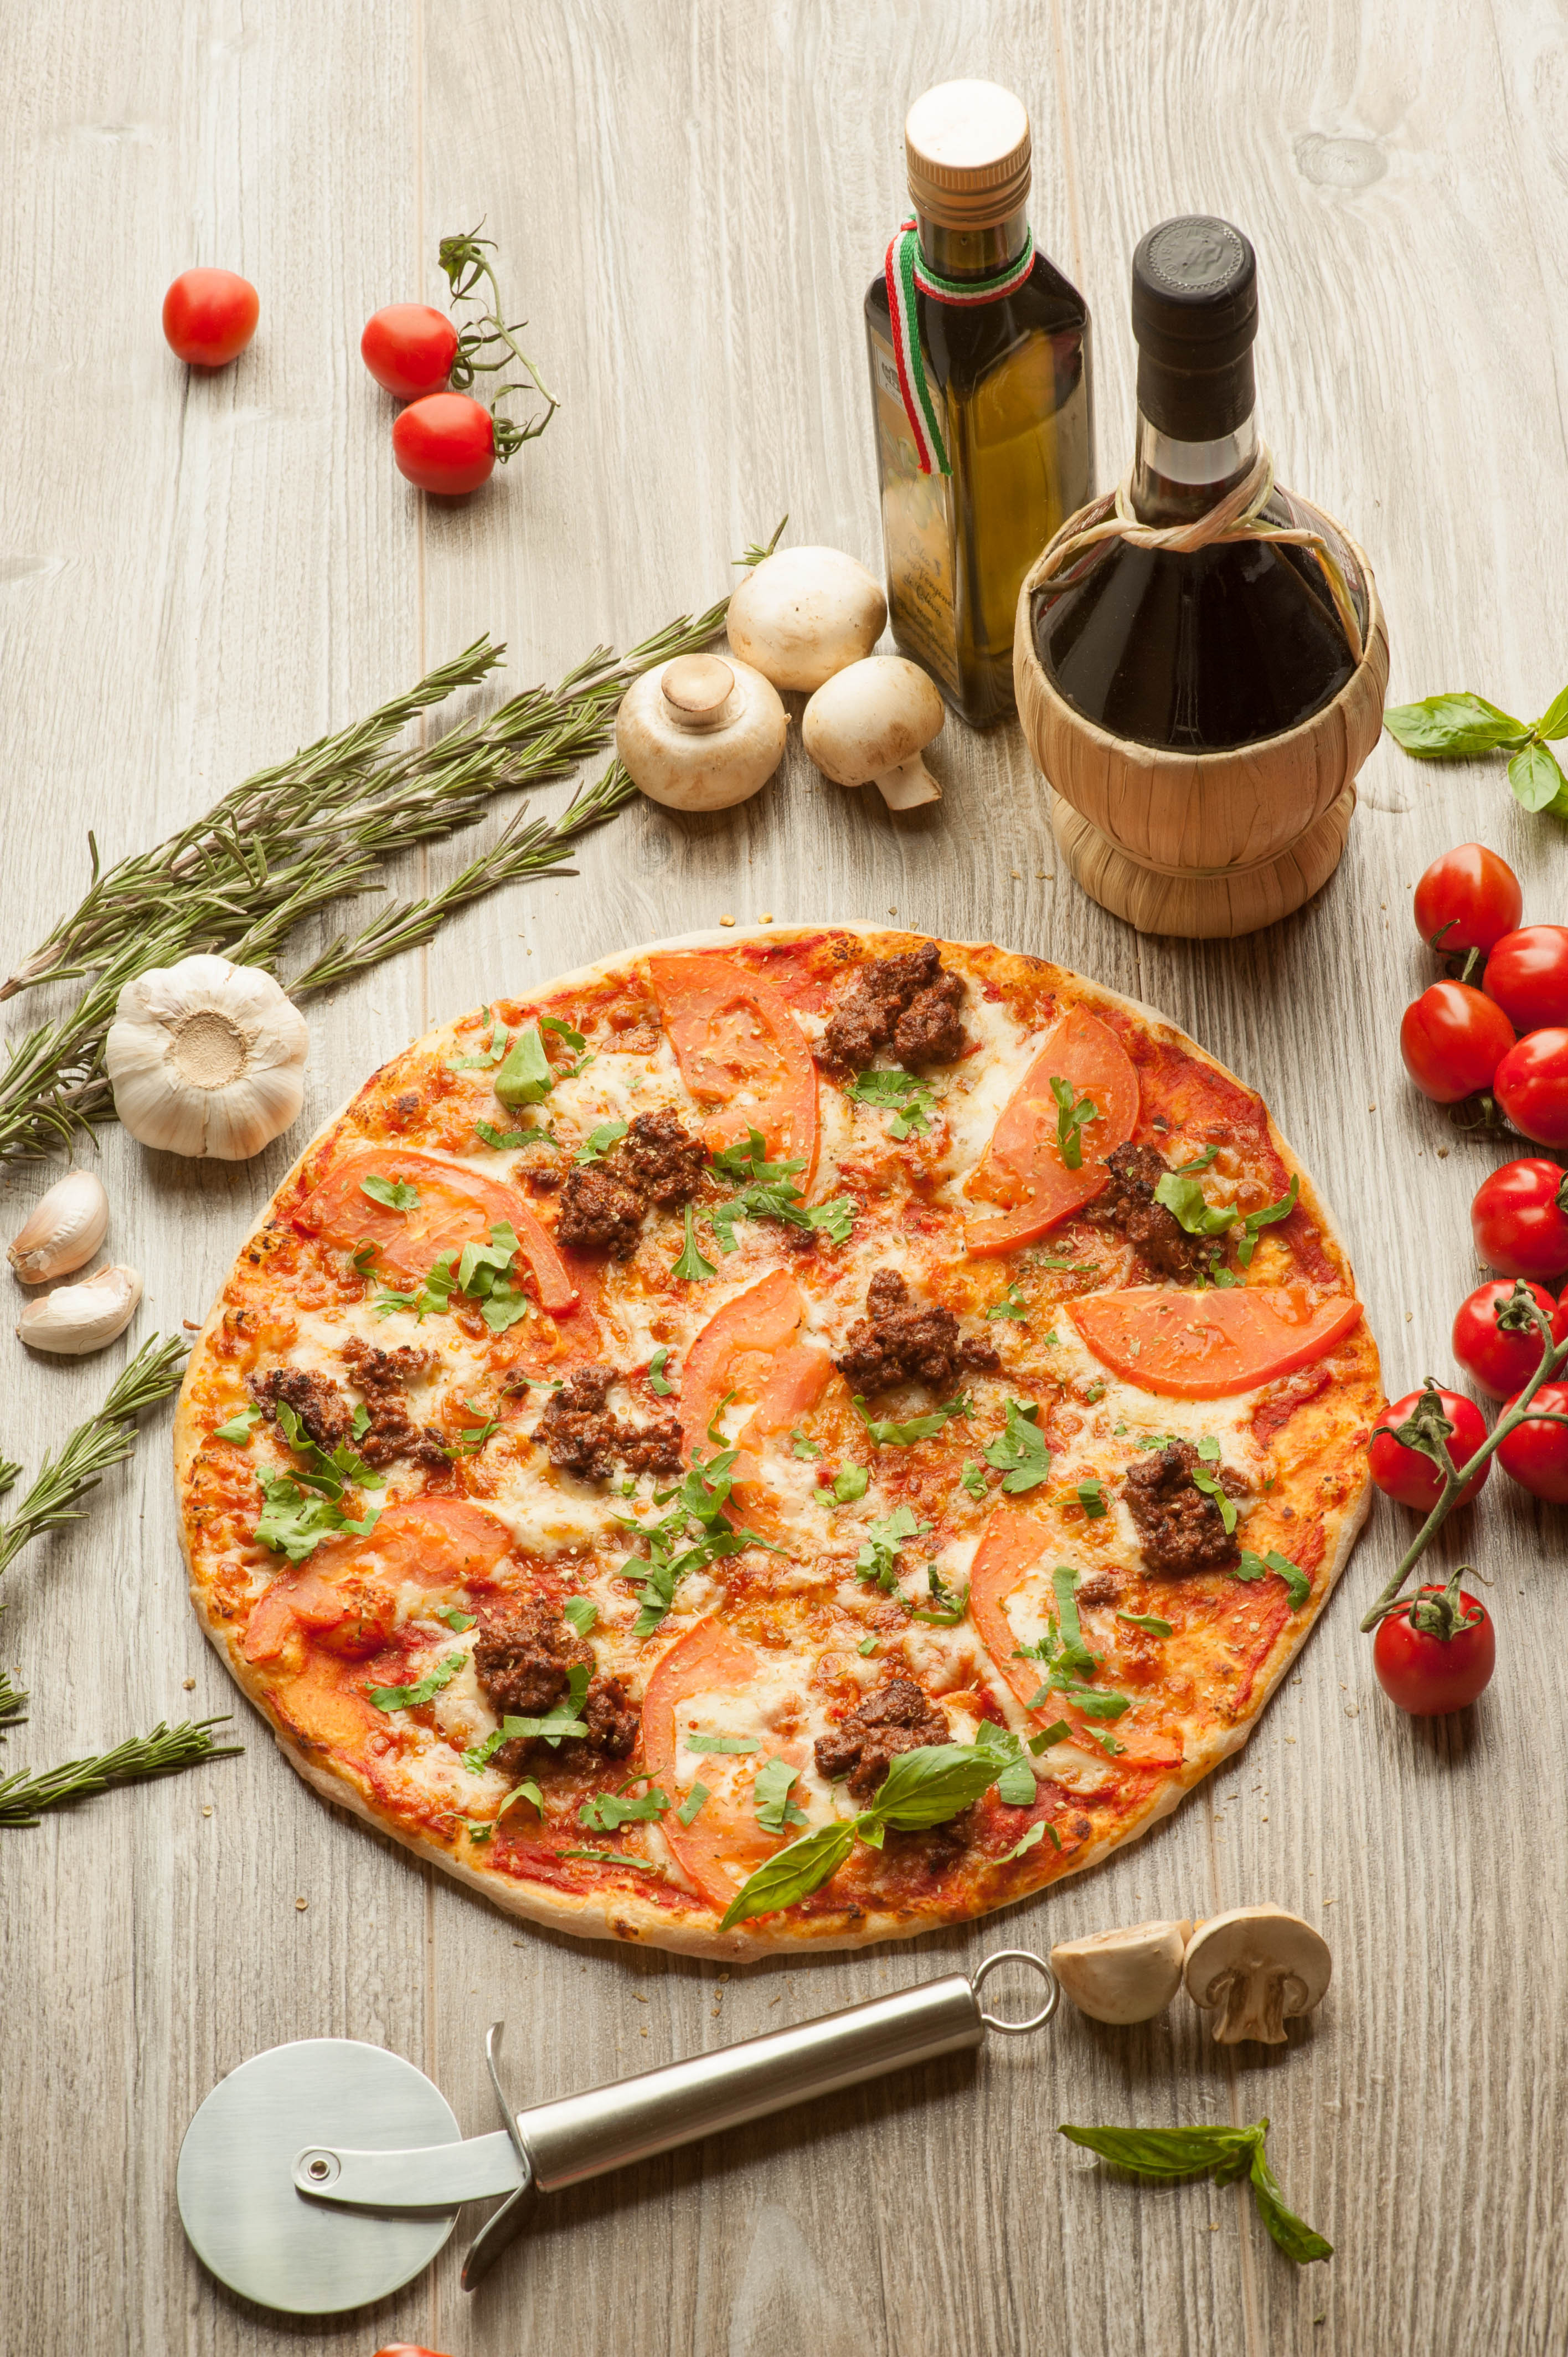
pizza, food, tableware, table, dishware, plate, bottle, recipe, ingredient, serveware, wine glass, pizza cheese, california style pizza, garnish, leaf vegetable, cuisine, kitchen utensil, platter, cooking, vegetable, dish, meat, produce, tablecloth, natural foods, comfort food, finger food, linens, cookware and bakeware, fruit, fast food, bowl, delicacy, flatbread, cocktail, Take out food, pepperoni, junk food, porcelain, fork, italian food, spoon, side dish, la carte food, culinary art, baked goods, supper, georgian cuisine, knife, lunch, Food group, home accessories, american food, indian cuisine, cheese, meal, cutlery, brunch, earthenware, still life photography, thai food, tarte flamb e